Quantum coin flipping

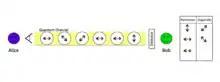
Alice decides her random basis and sequence of qubits. She then sends the qubits as photons to Bob via the quantum channel. Bob detects these qubits and records his results in a table. Based on the table, Bob makes his guess to Alice on what basis she used.

There are a few assumptions that must be made for this protocol to work properly. The first is that Alice can create each state independent of Bob, and with an equal probability. Second, for the first bit that Bob successfully measures, his basis and bit are both random and completely independent of Alice. The last assumption, is that when Bob measures a state, he has a uniform probability to measure each state, and no state is easier to be detected than others. This last assumption is especially important because if Alice were aware of Bob's inability to measure certain states, she could use that to her advantage.